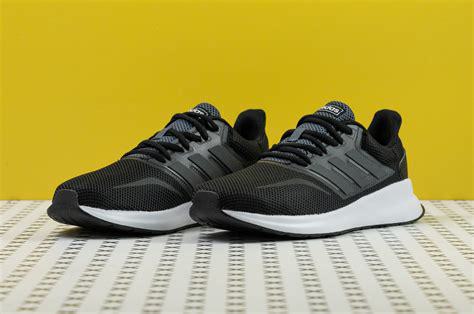
Brand: Adidas
Model: Runfalcon